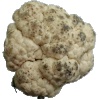
Label: cauliflower